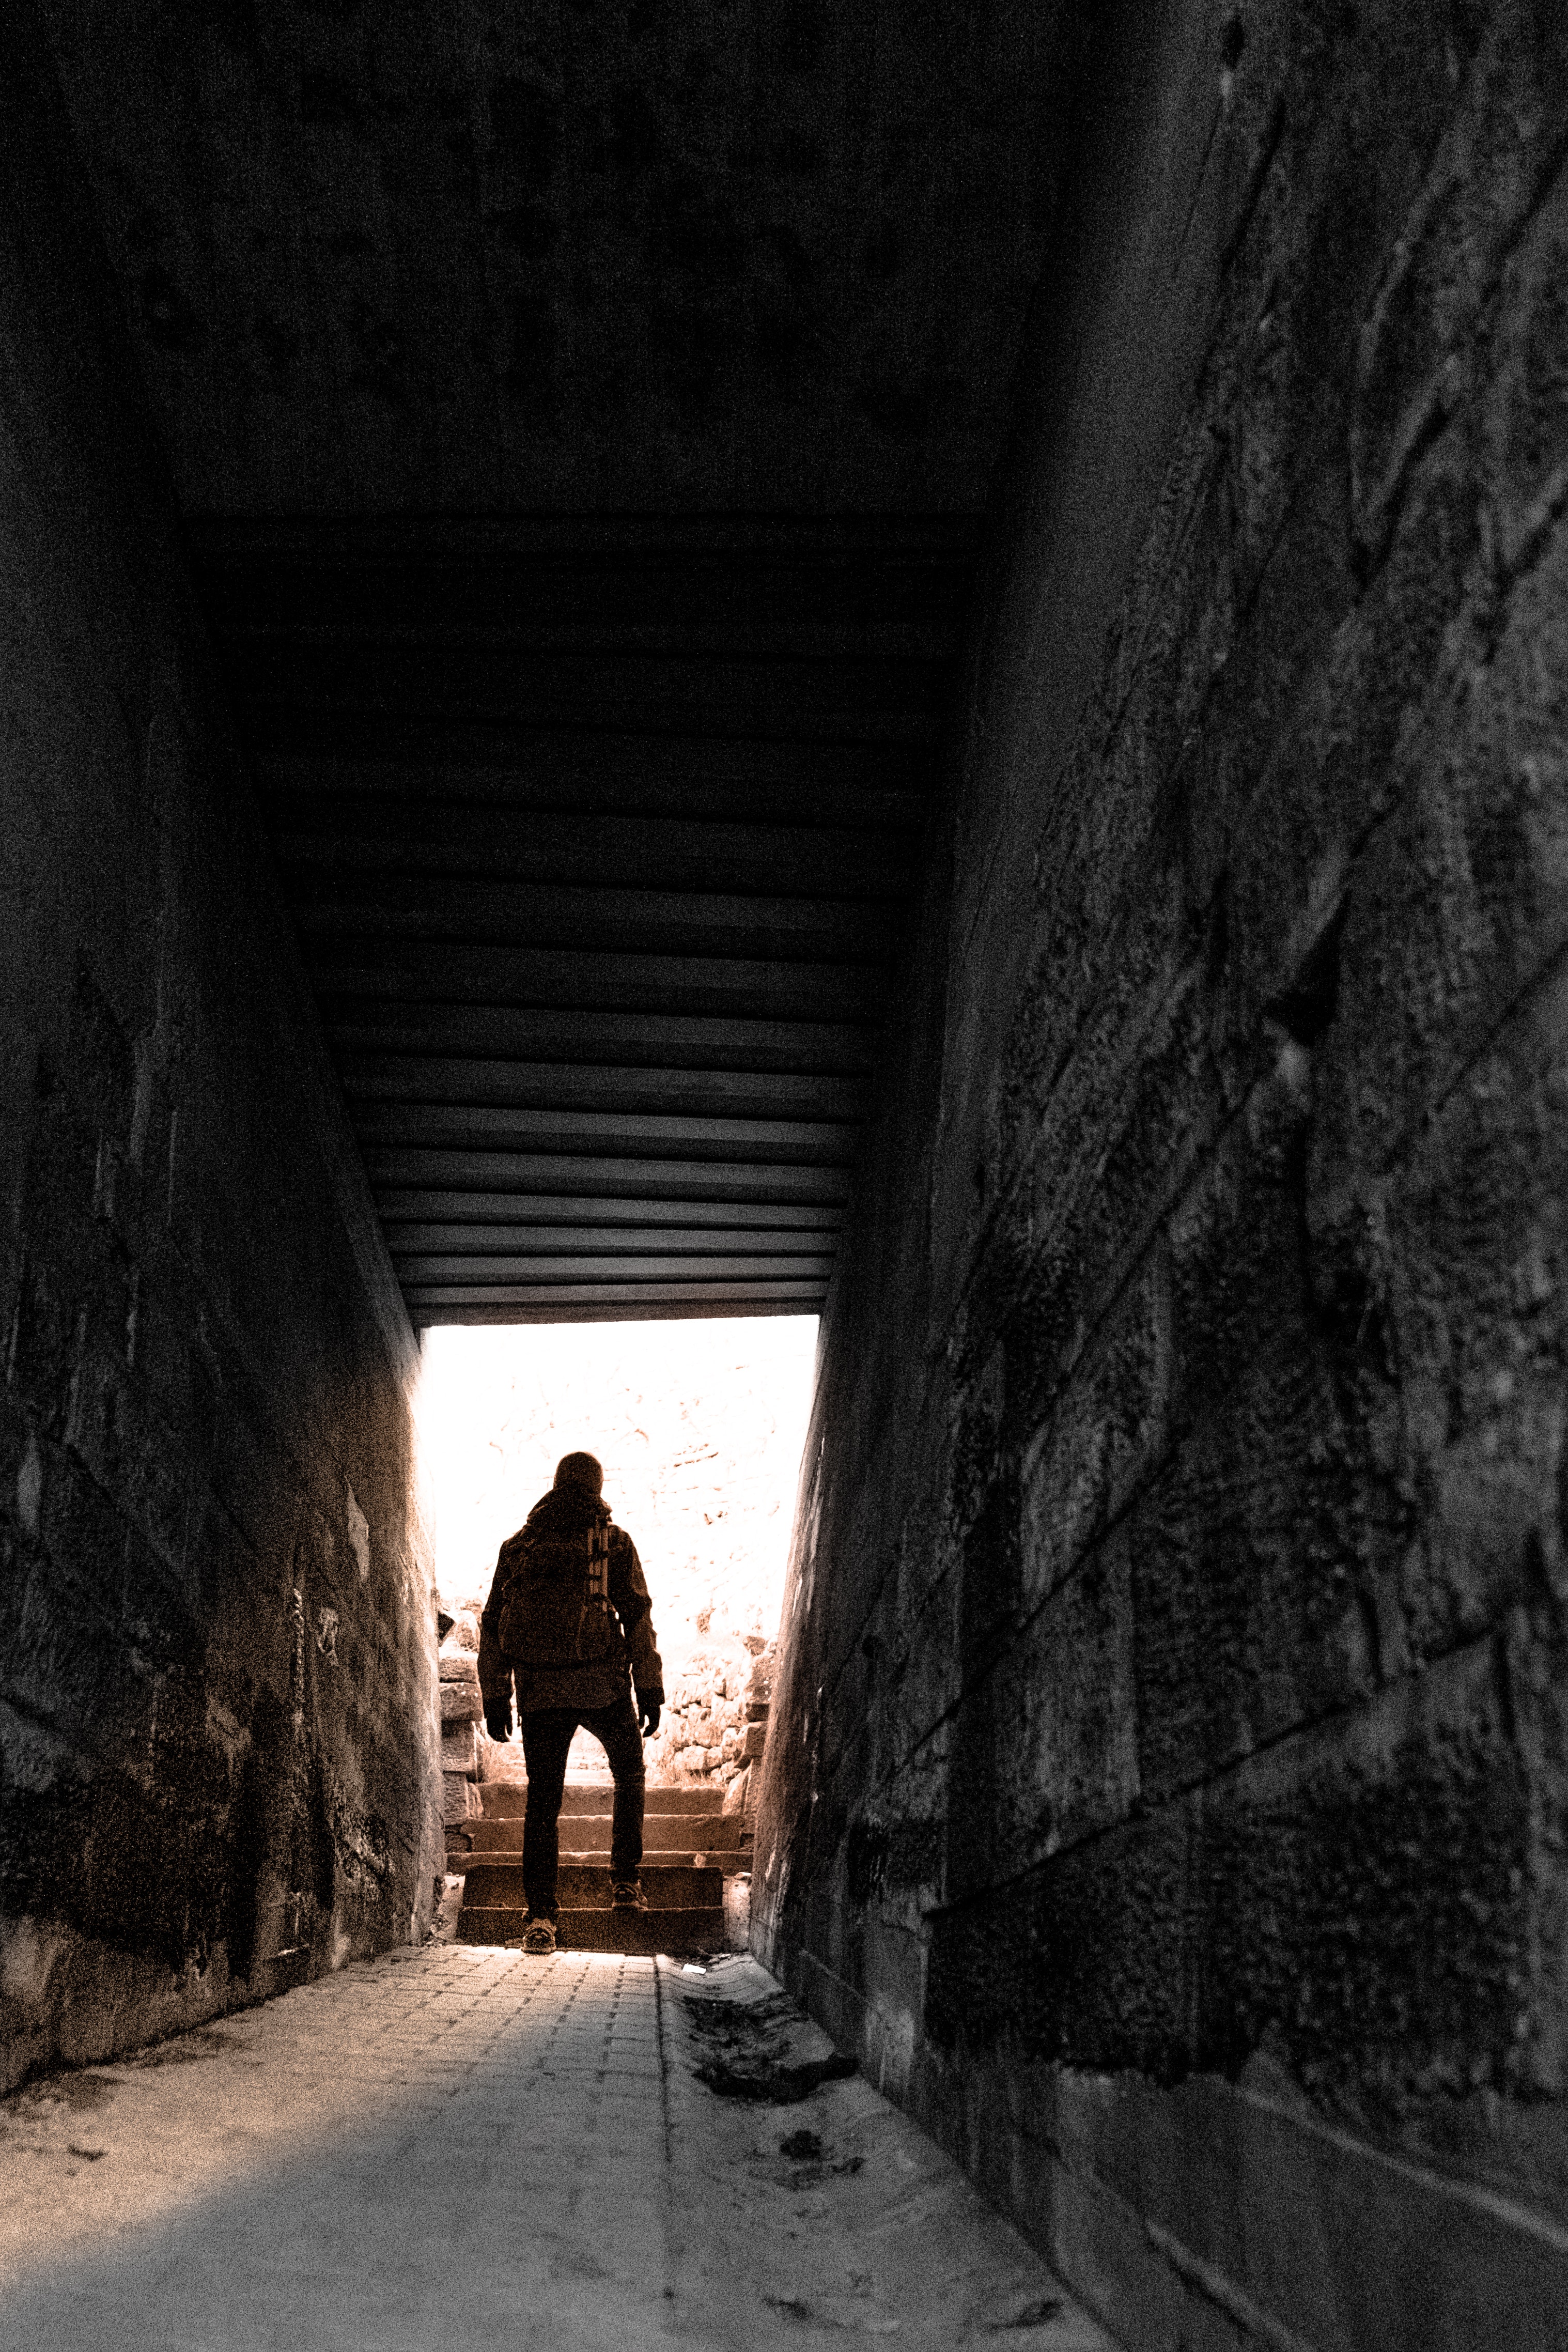
black, darkness, wall, infrastructure, tree, architecture, shadow, black and white, photography, street, temple, road, tunnel, arch, ancient history, history, walkway, Tints and shades, tourism, building, alley